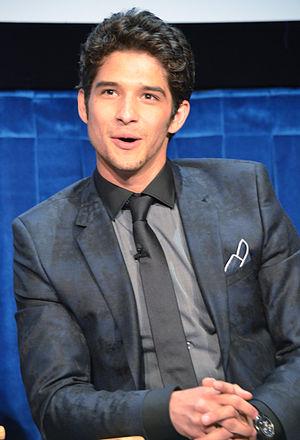
Cet article présente les personnages de la série télévisée américaine Teen Wolf.